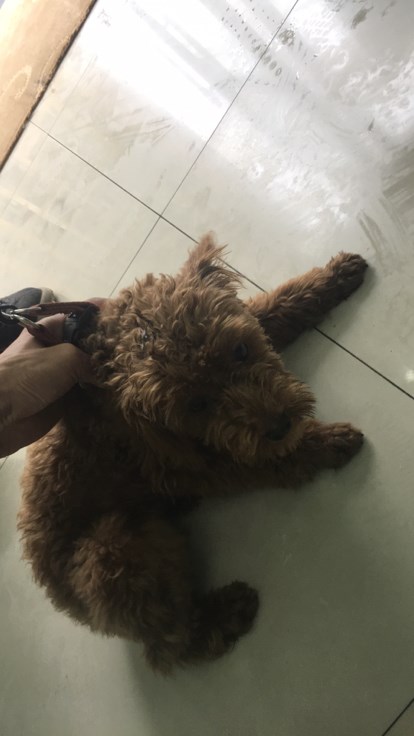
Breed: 7449-n000128-teddy